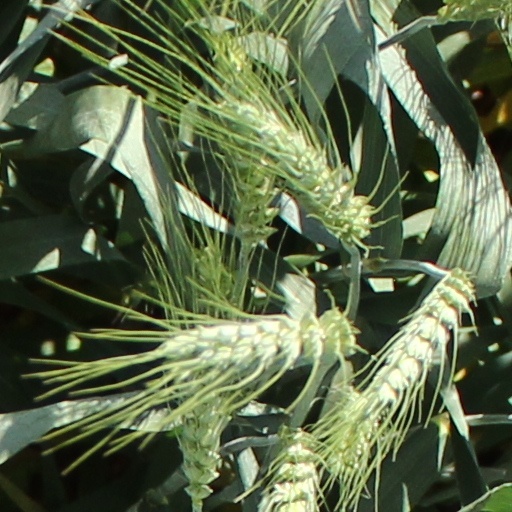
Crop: wheat